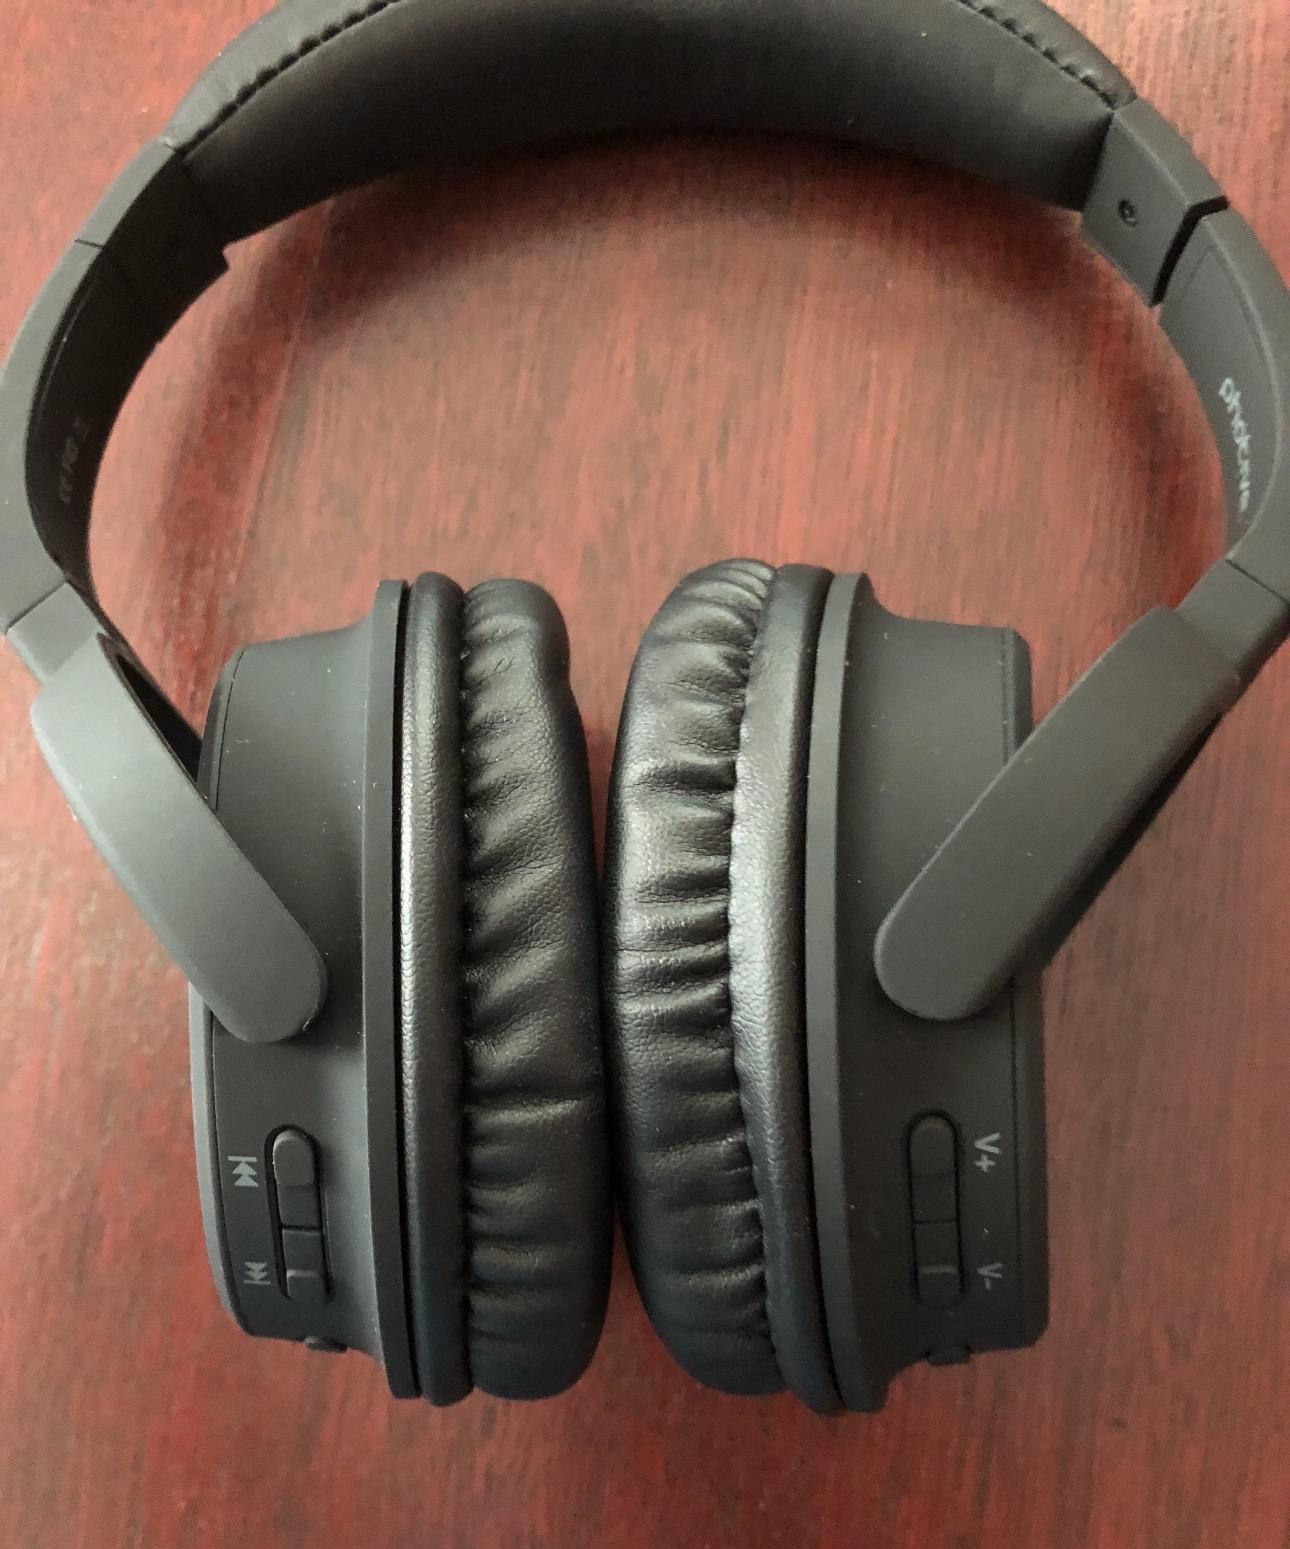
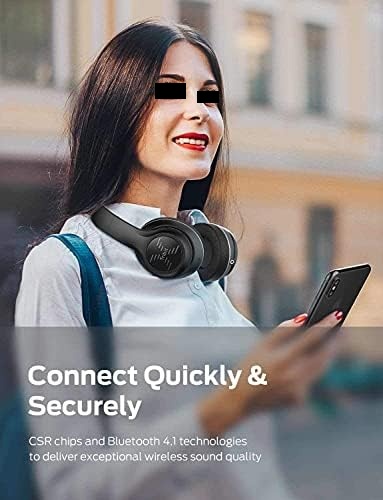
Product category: headphones
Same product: no